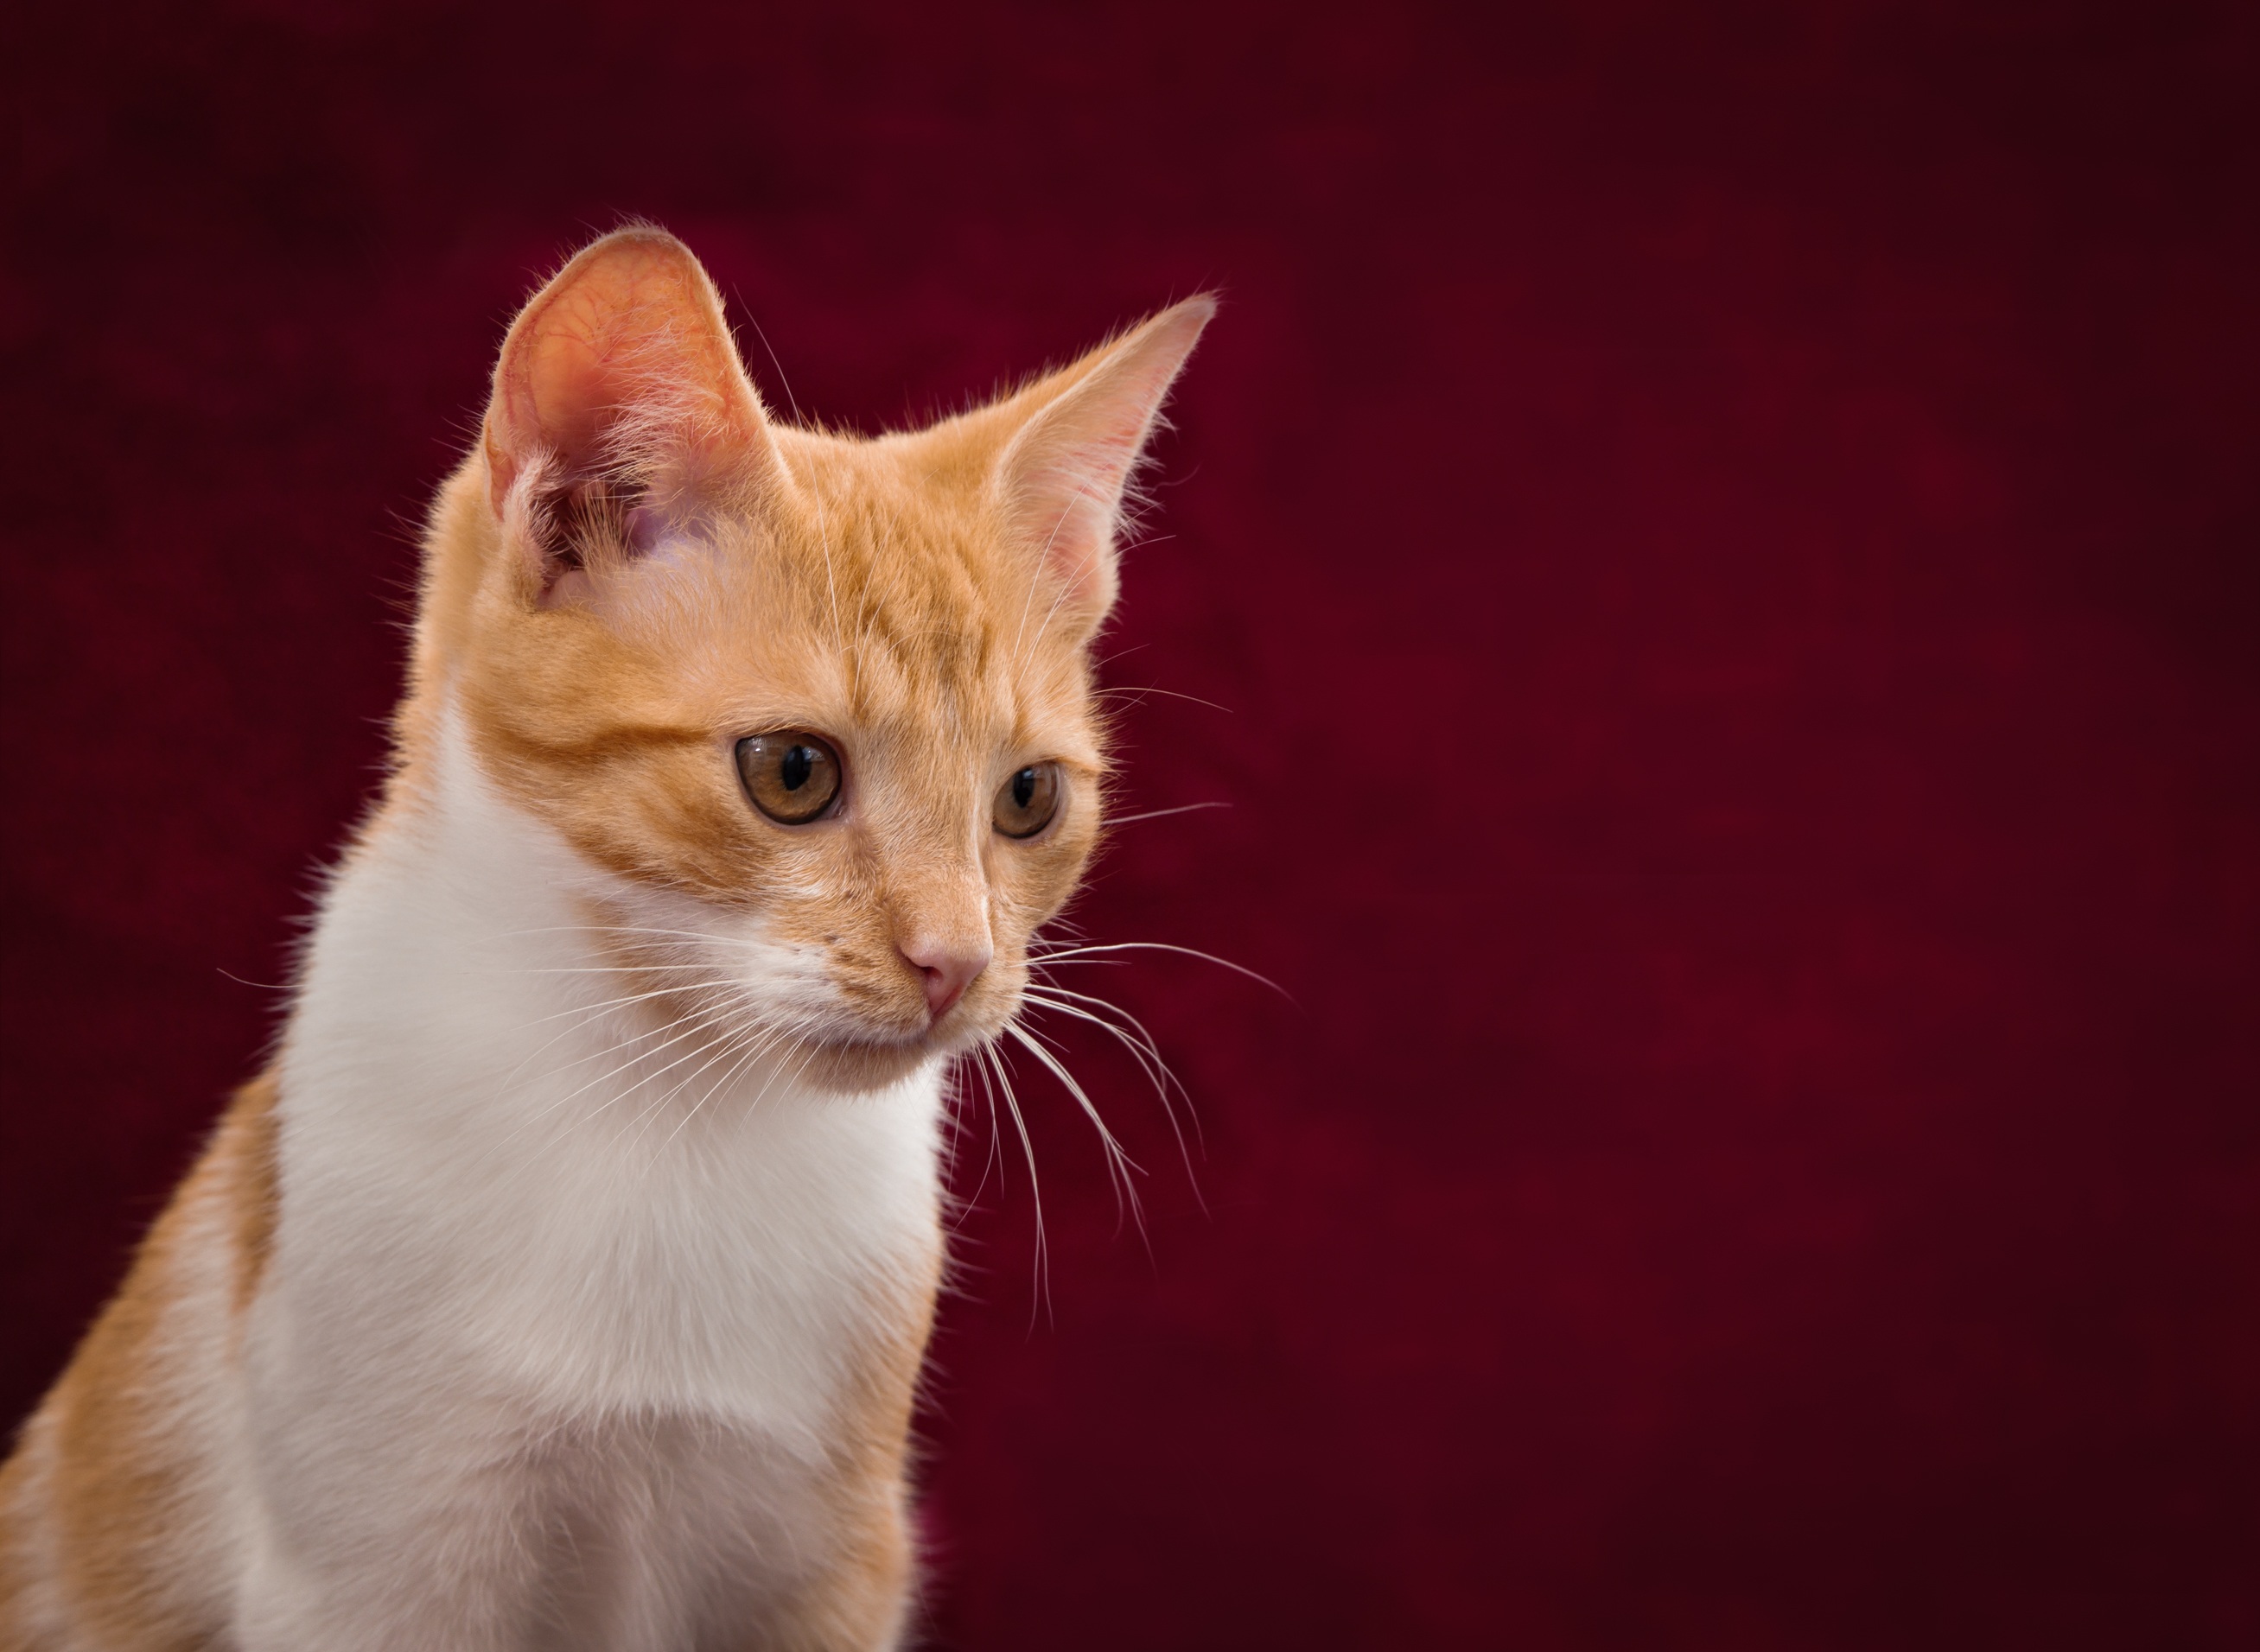
white, cute, pet, red, kitten, cat, mammal, background image, nose, whiskers, vertebrate, abyssinian, small to medium sized cats, cat like mammal, carnivoran, domestic short haired cat